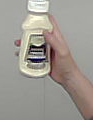
Product: heinz_mayo